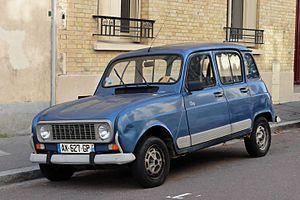
La Renault Twingo est une gamme d'automobile citadine du constructeur français Renault. Elle sera lancée en 1993, puis en 2007 et renouvelée depuis 2014. Une version électrique nommée Twingo ZE est présentée peu avant le Salon de l'automobile de Genève 2020.